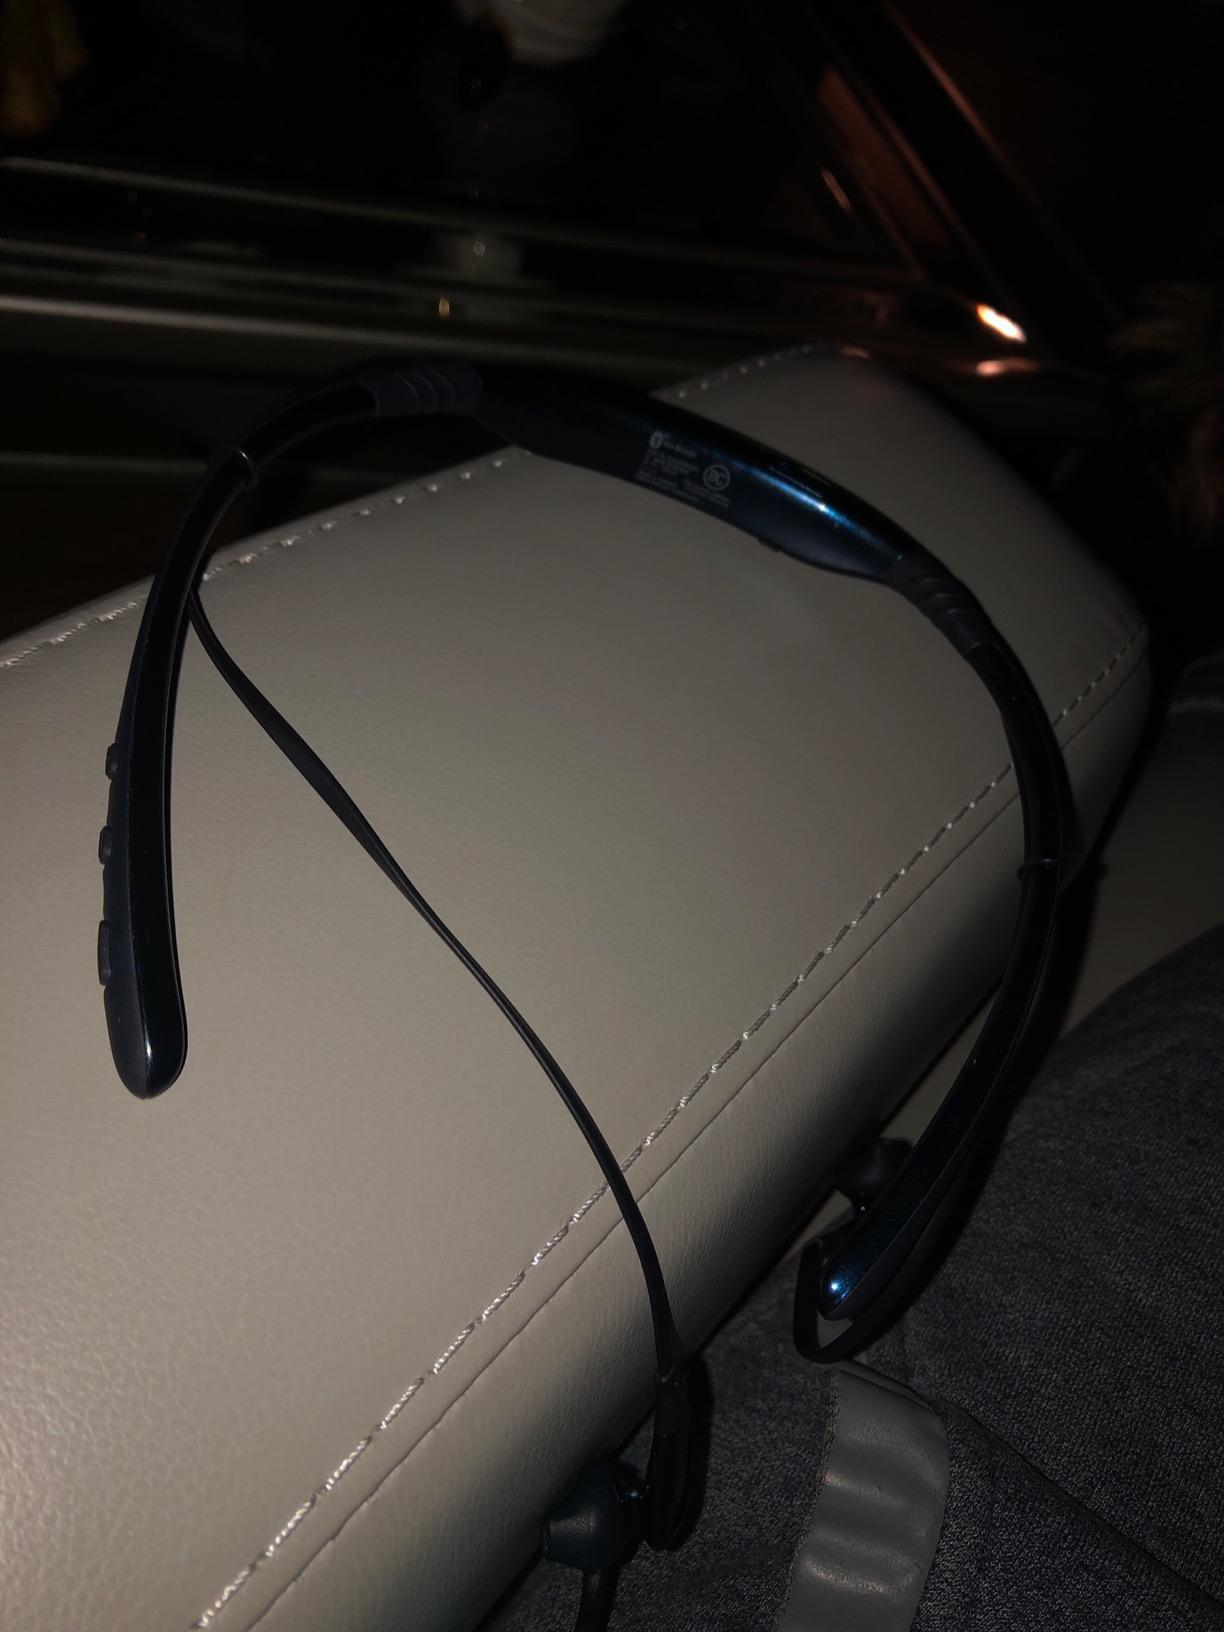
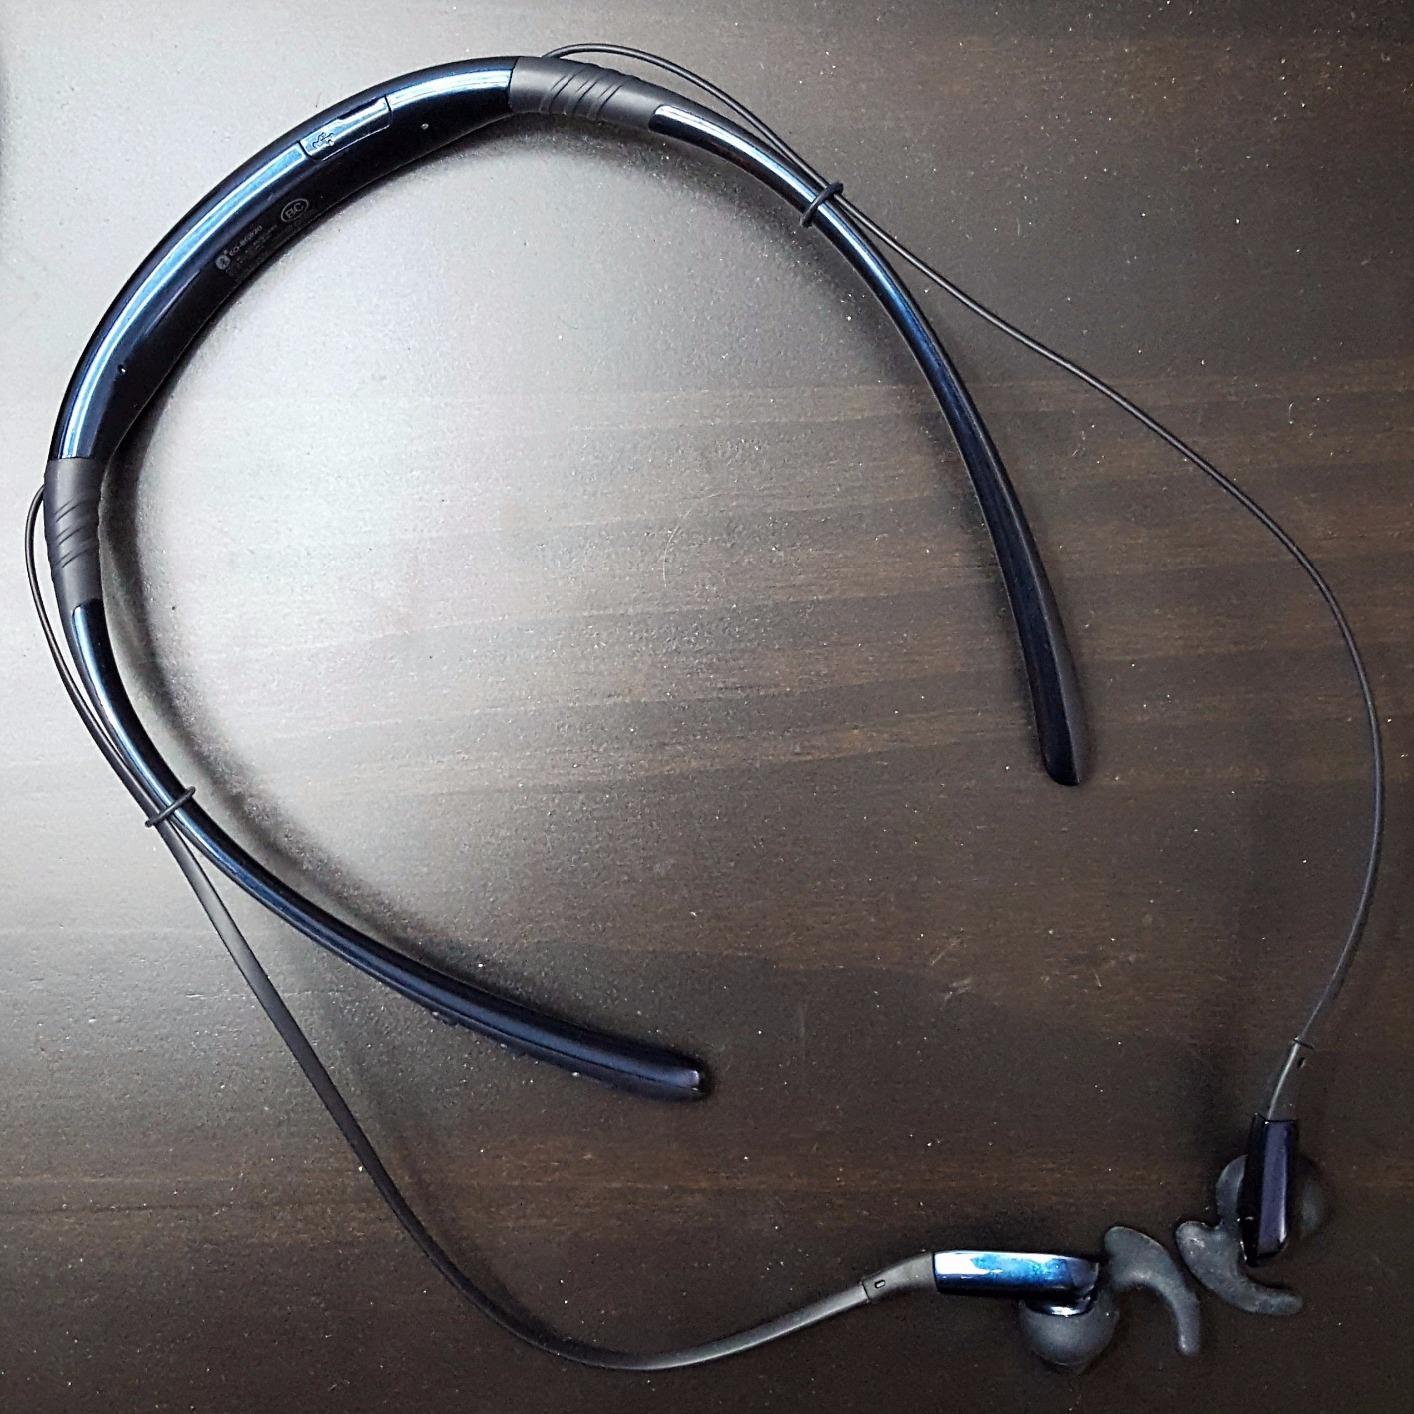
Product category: headphones
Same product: yes